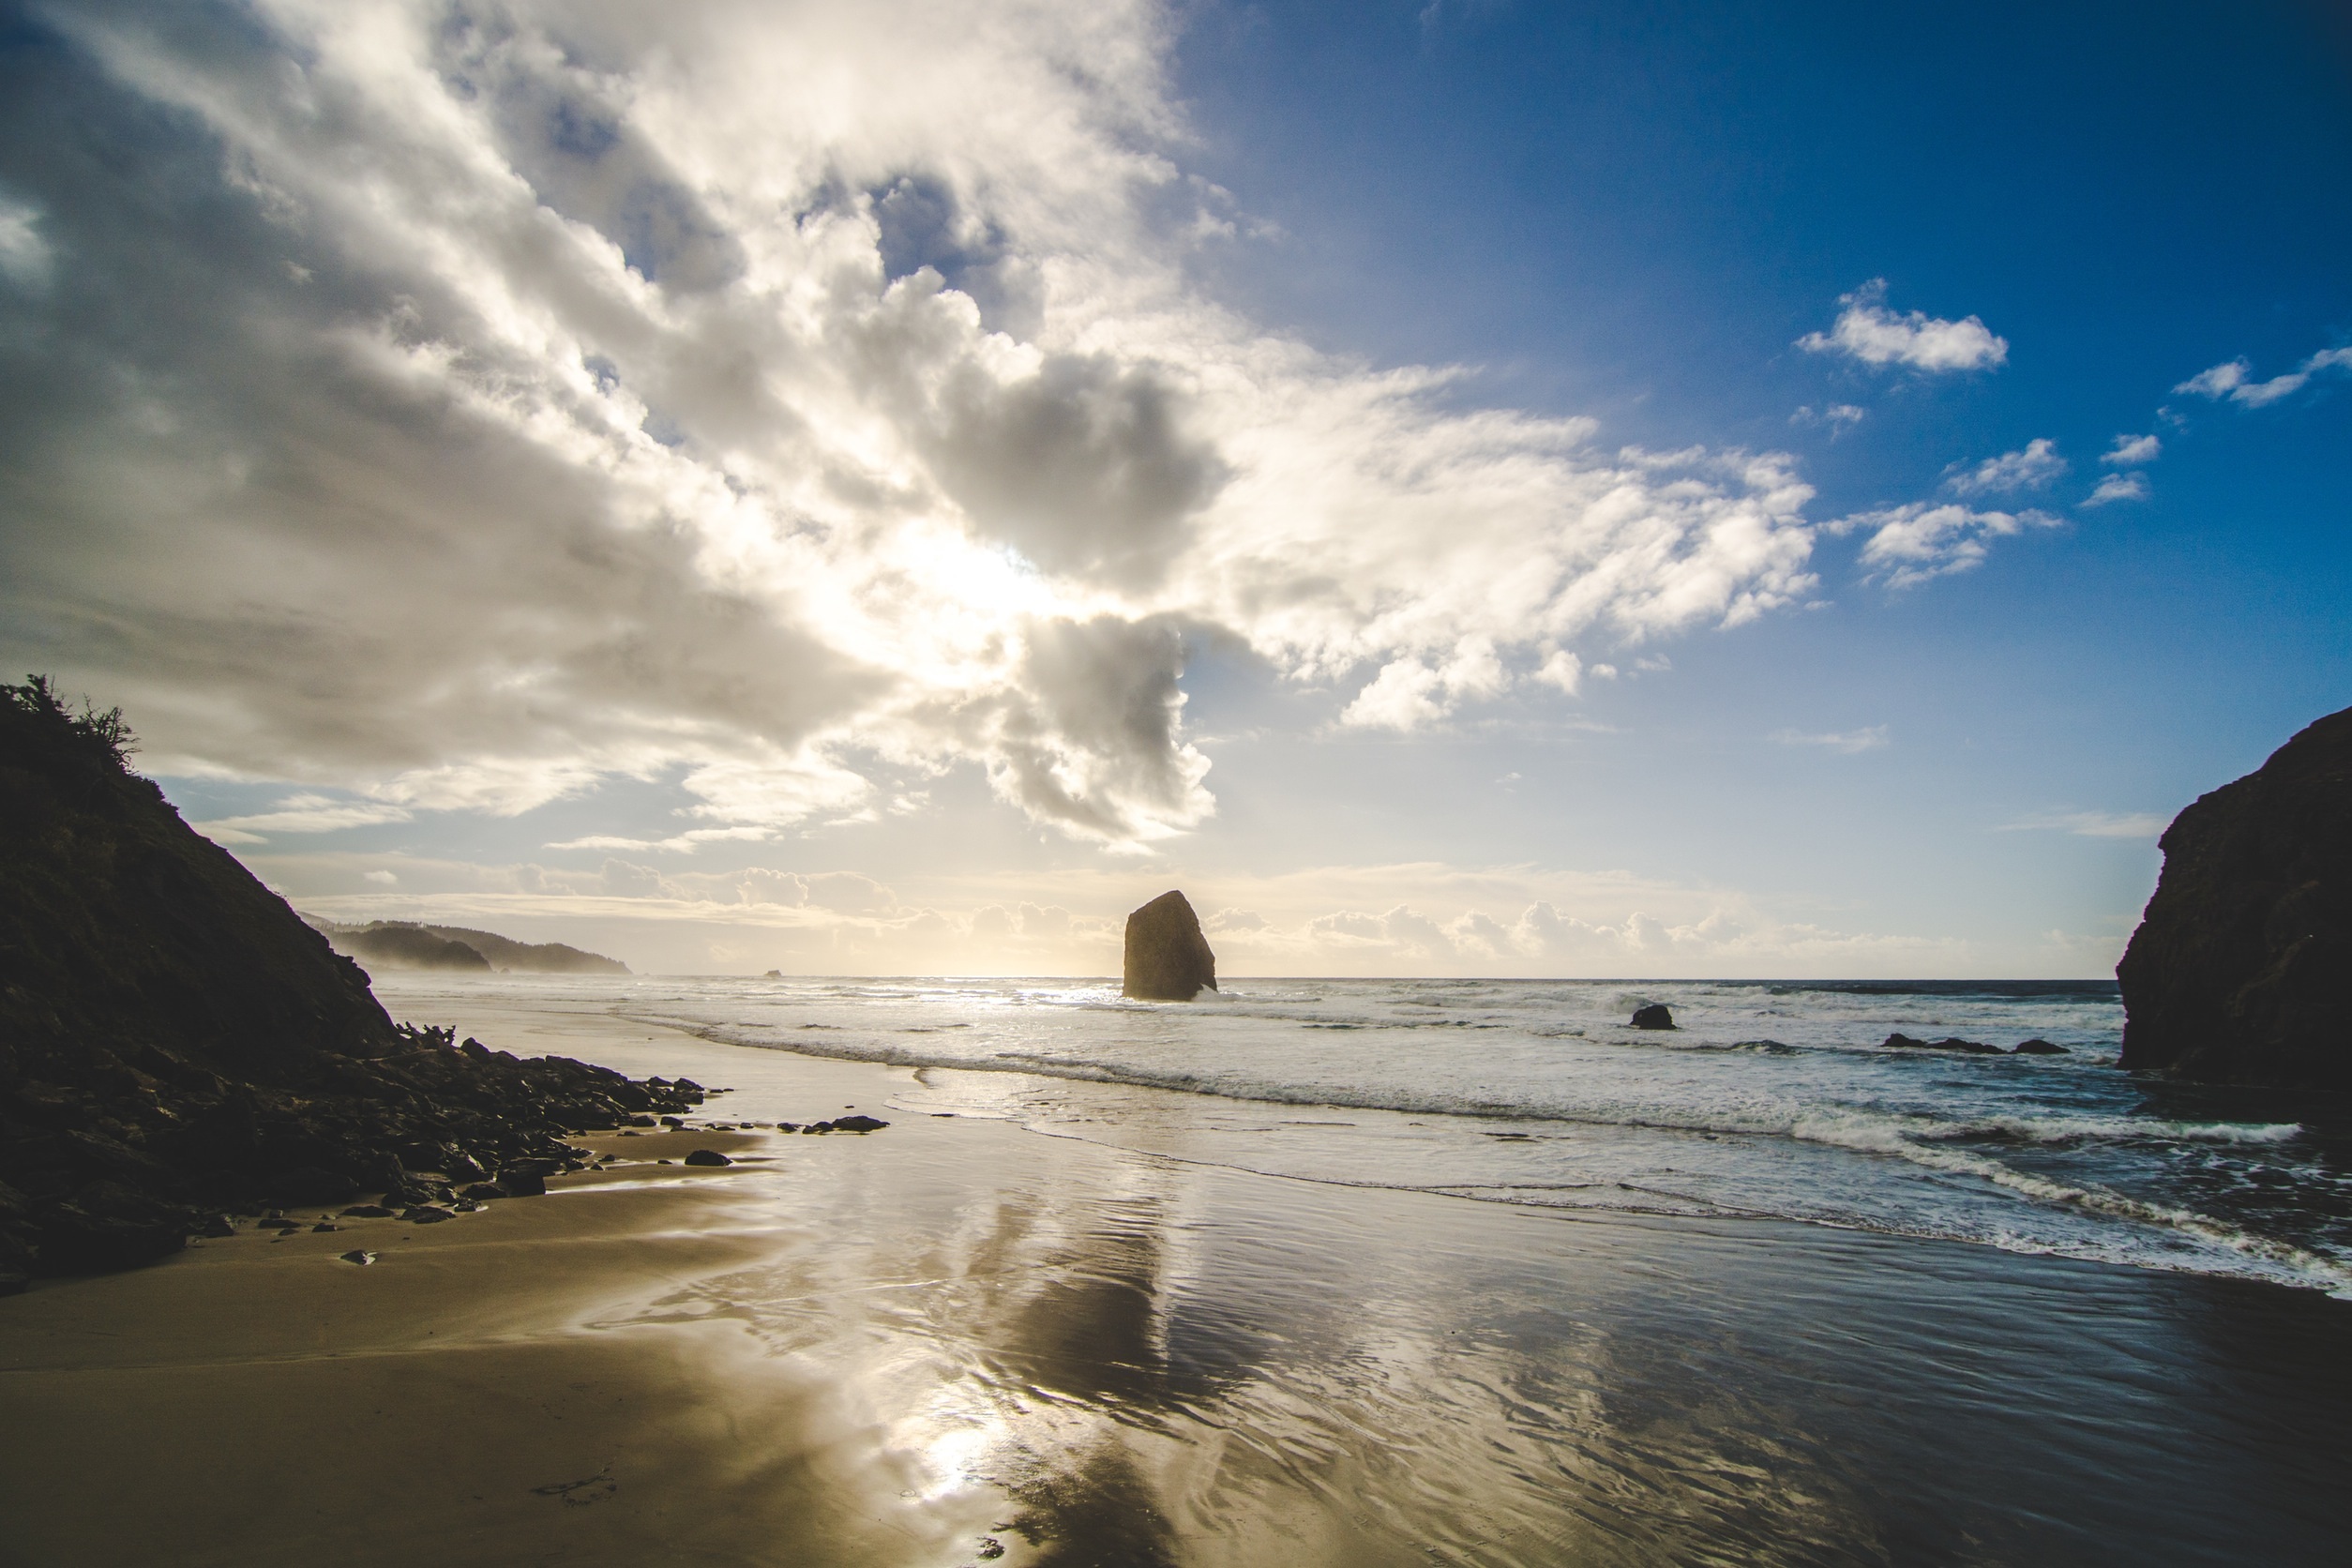
beach, sea, coast, water, sand, rock, ocean, horizon, cloud, sky, sunshine, sun, sunrise, sunset, sunlight, morning, shore, wave, dawn, cliff, dusk, evening, reflection, bay, body of water, rocks, clouds, cape, wind wave